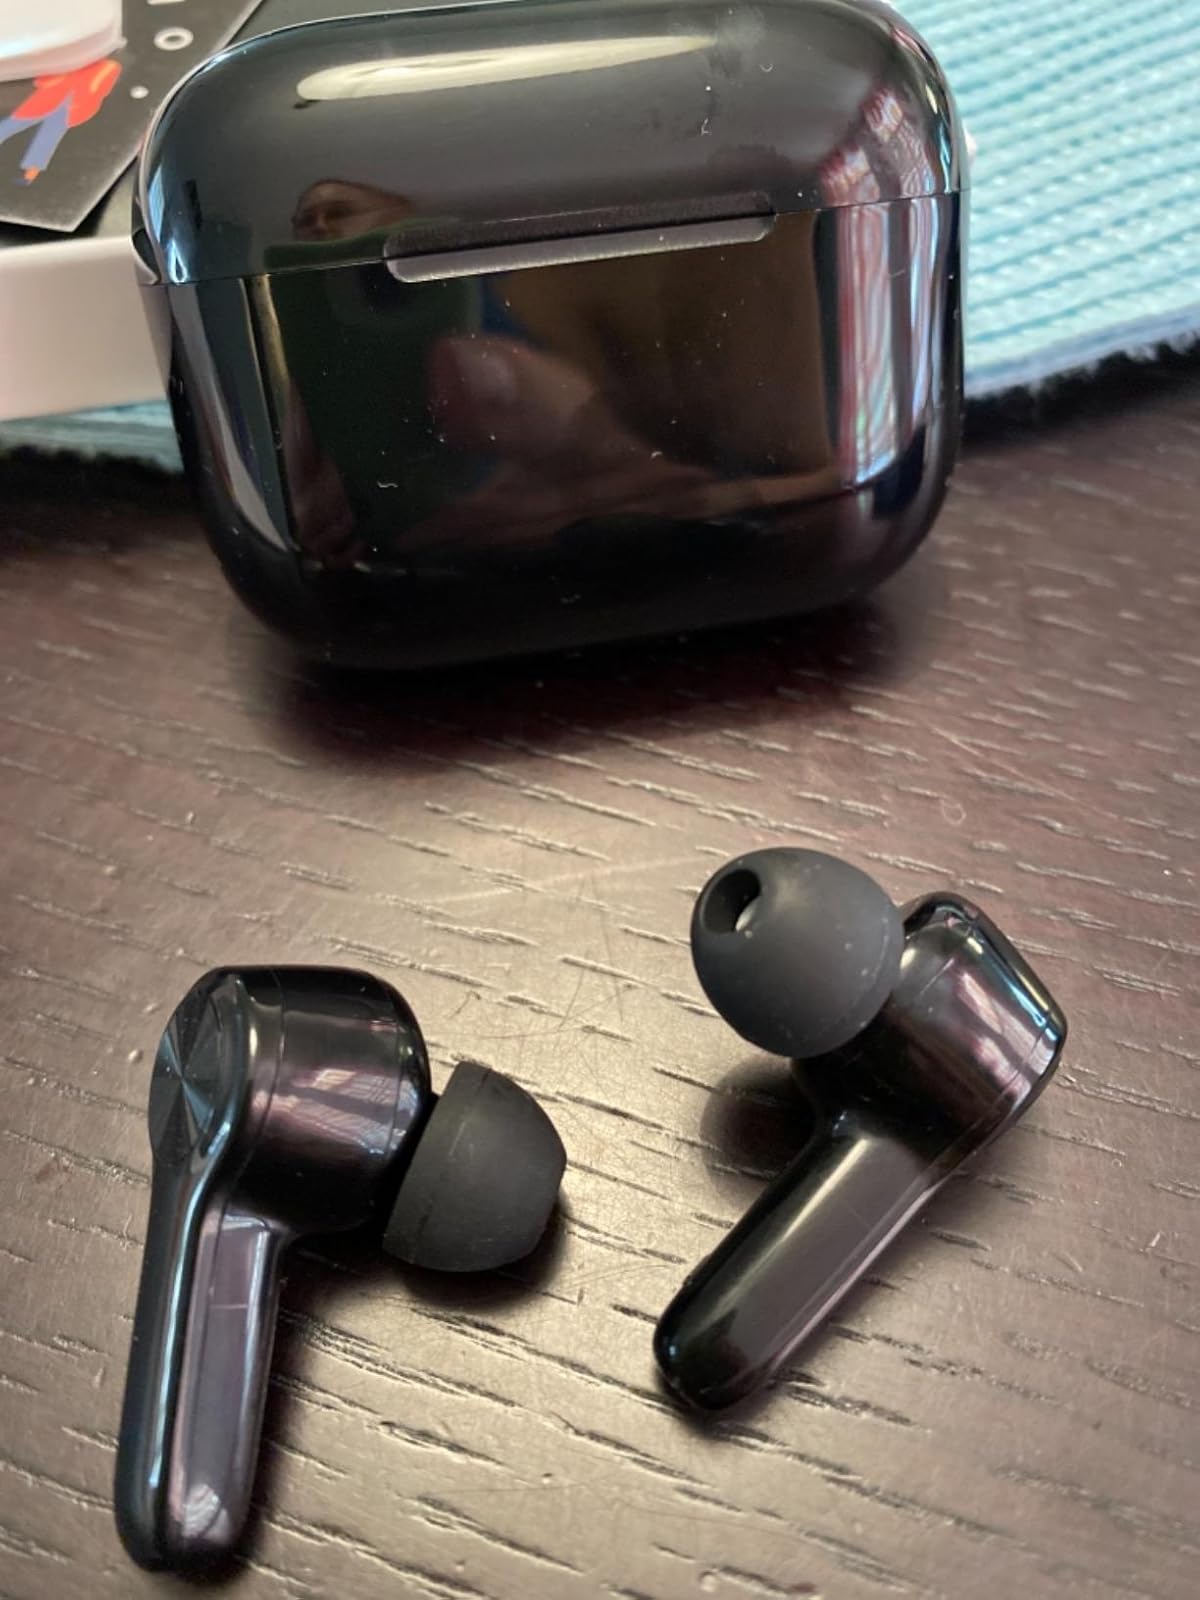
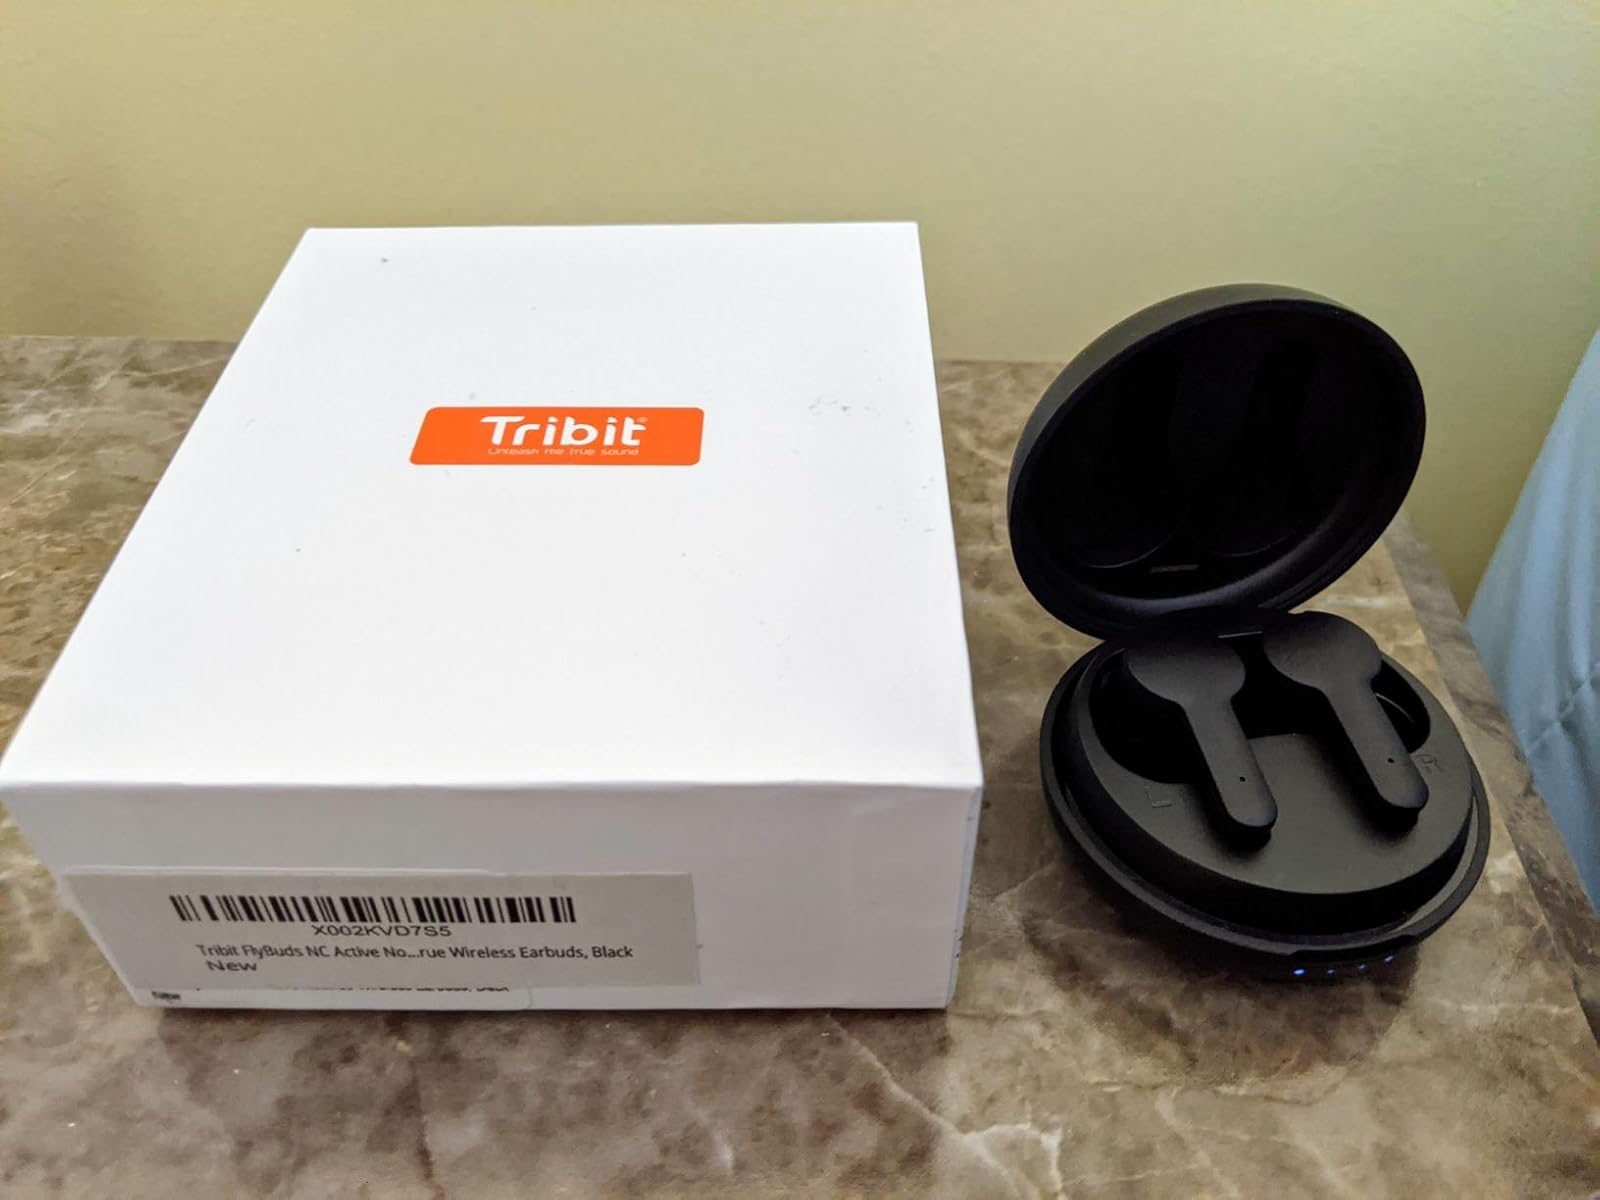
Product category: earbuds
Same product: no